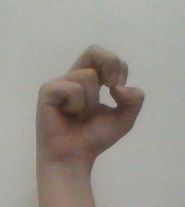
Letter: gaaf